Reinforcement (speciation)

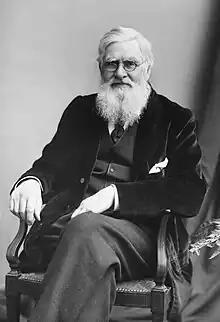
Alfred Russel Wallace proposed in 1889 that isolation could be strengthened by a form of selection.

Sometimes called the Wallace effect, reinforcement was originally proposed by Alfred Russel Wallace in 1889. His hypothesis differed markedly from the modern conception in that it focused on post-zygotic isolation, strengthened by group selection. Theodosius Dobzhansky was the first to provide a thorough description of the process in 1937, though the term itself was not coined until 1955 by W. Frank Blair. In 1930, Ronald Fisher laid out the first genetic description of the process of reinforcement in "The Genetical Theory of Natural Selection", and in 1965 and 1970 the first computer simulations were run to test for its plausibility. Later population genetic and quantitative genetic studies were conducted showing that completely unfit hybrids lead unequivocally to an increase in prezygotic isolation.